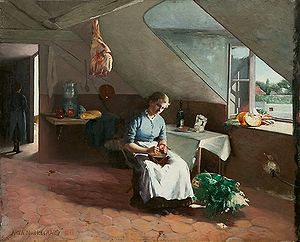
Asta Nørregaard
Maleriet Fransk kjøkkeninteriør der er lavet af Asta Nørregaard i 1881.
Asta Elise Jakobine Nørregaard var en norsk maler, som var bedst kendt for sine portrætter.